Hourglass

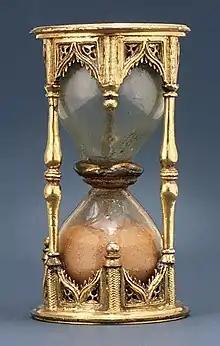
German half-hour sand glass, first quarter of the 16th century, bronze-gilt and silver-gilt, height: 8.3 cm, diameter: 8.4 cm, Metropolitan Museum of Art (New York City)

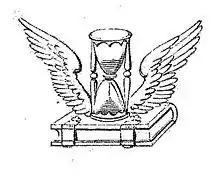
A winged hourglass as a literal depiction of the Latin phrase ("time flies")

An hourglass (or sandglass, sand timer, or sand clock) is a device used to measure the passage of time. It comprises two glass bulbs connected vertically by a narrow neck that allows a regulated flow of a substance (historically sand) from the upper bulb to the lower one due to gravity. Typically, the upper and lower bulbs are symmetric as they are usually manufactured by pinching a tube. The specific duration of time a given hourglass measures is determined by factors including the quantity and coarseness of the particulate matter and the neck width.